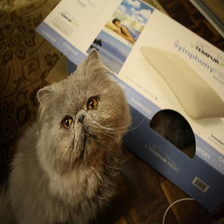
Species: cat
Breed: Persian